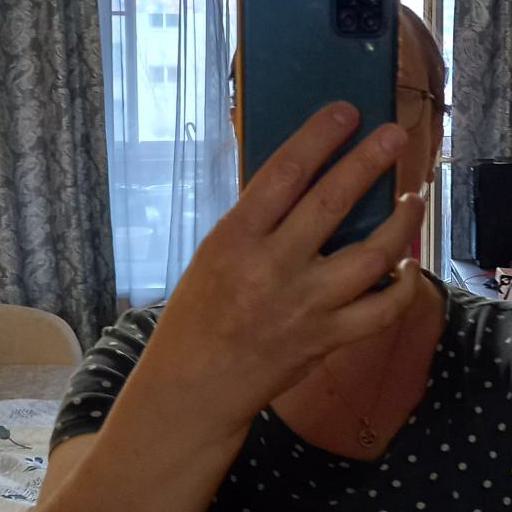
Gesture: no_gesture